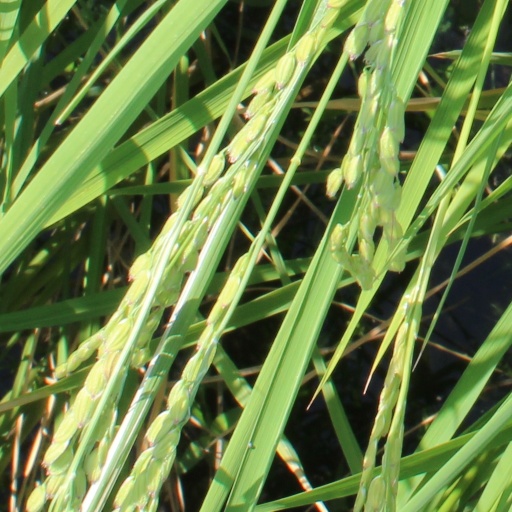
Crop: rice